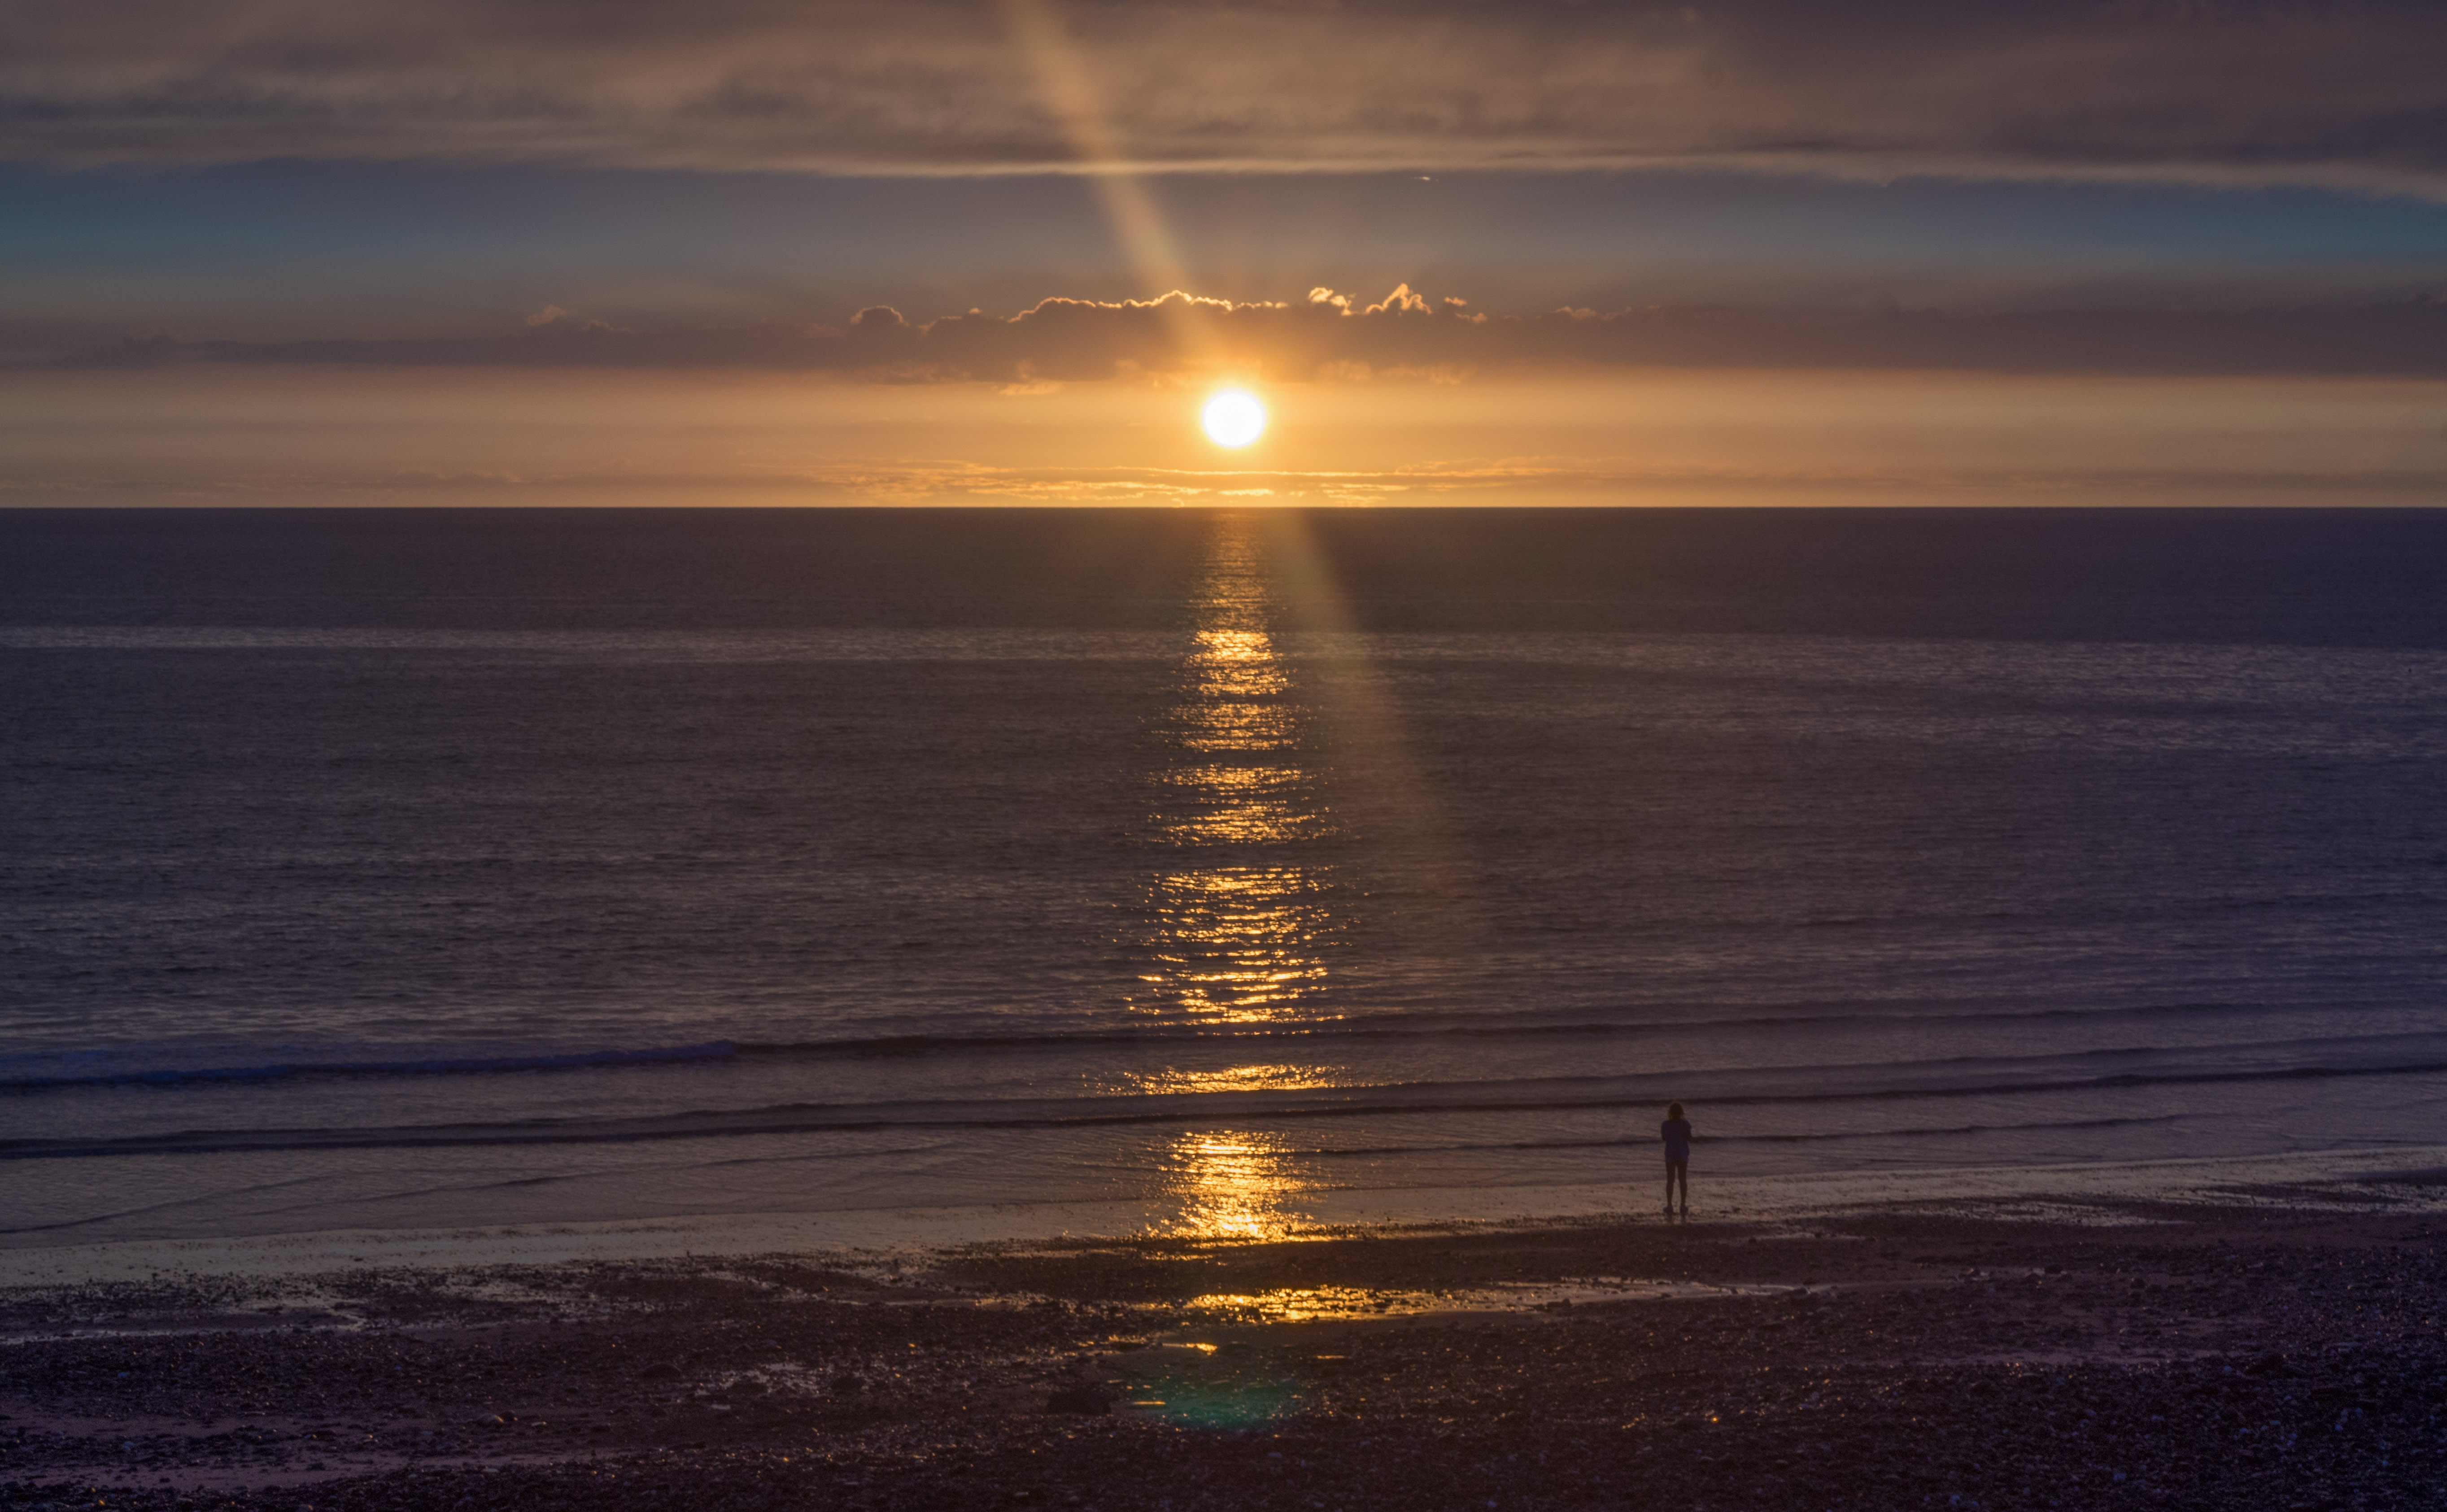
beach, landscape, sea, coast, water, sand, ocean, horizon, cloud, girl, sunshine, sun, sunrise, sunset, sunlight, cloudy, morning, shore, wave, hour, dawn, atmosphere, coastal, land, beam, seaside, dusk, evening, twilight, golden, reflection, shine, child, blue, reflect, uk, sandy, seas, sunny, wales, clouds, gold, beams, reflecting, reflections, catching, scape, side, catch, reflects, ceredigion, borth, afterglow, wind wave